Lior Ron (business executive)

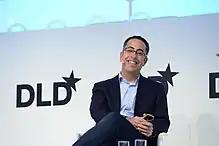
Ron speaks during a panel discussion of the DLD17 (Digital-Life-Design) Conference at the Alte Bayerische Staatsbank on 16 January, 2017, in Munich.

Lior Ron (born March 16, 1977) is an Israeli-born businessman. He served in the Israel Defense Forces from 1997 to 2004, before attending Stanford to pursue an MBA. In 2016 he co-founded Otto, a self-driving truck company, with Anthony Levandowski, Claire Delaunay and Don Burnette. Prior to Otto he was the Product Lead for Google Maps and then the Product Lead for Motorola Mobility, which was acquired by Google in 2011.